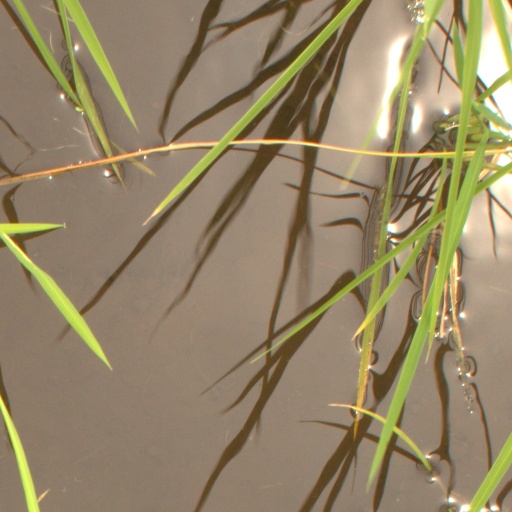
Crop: rice